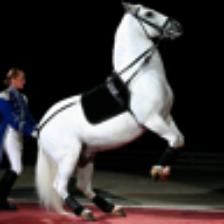
Label: NonHuman